Strode's College

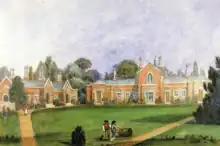
Painting of the former main building demolished in 1915 and one of the extant almshouses.

The college traces its origins to the free school founded by Henry Strode. This school and the Almshouses were built on the same site in Egham in 1706. The original buildings were pulled down. Of their replacements, built in 1828, two ranges of almshouses remain. Listed as historic buildings, they are still in use by the college. The present main college building dates from 1915. The school has been known previously as Strode's School and as Strode's Grammar School from 1919 until 1975, when it became Strode's College.